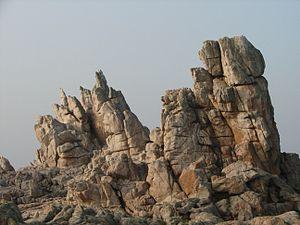
Les Tréo-Fall, également connus sous le nom de danserien-noz, sont des créatures du folklore populaire de la Basse-Bretagne, de type lutin. Sous ce premier nom, ils sont spécifiques à l'île d'Ouessant où les traditions à leur sujet ont été collectées par François-Marie Luzel. Les Tréo-Fall se regrouperaient au sommet de falaises pour danser à la lumière de la lune, promettant des trésors aux humains qui les croisent. Deux contes à propos de « danseurs de nuit » ont été recueillis à Plouaret en janvier 1869. Ces lutins y récompensent les humains qui se joignent à leur danse, et punissent ceux qui les insultent.
Ouessant /wɛsɑ̃/, en breton : Eusa /ˈøsa/, est une commune insulaire du département du Finistère, dans la région Bretagne, constituée pour l'essentiel par l'île d'Ouessant dans l'océan Atlantique. Le bourg d'Ouessant s'appelle Lampaul. Ses habitants sont appelés les Ouessantins. Ouessant fait partie du parc naturel régional d'Armorique et du parc naturel marin d'Iroise.
Plates coutures est le cinquième album studio du groupe breton Matmatah sorti le 3 mars 2017. "Marée Haute" est le premier extrait des onze nouveaux titres. Après 9 ans d’absence, le groupe signe également son retour sur scène par ce nouvel album. L'énergie et les convictions du groupe se retrouvent dans une musique Rock et un chant en français.